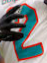
Number: 2